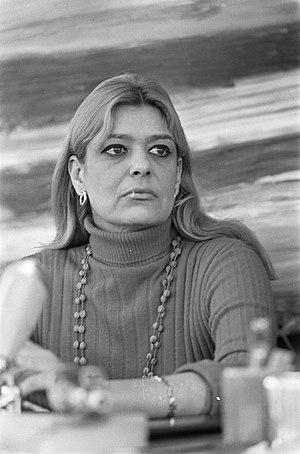
La culture de la Grèce, pays d'Europe du Sud-Est, désigne l'ensemble des pratiques culturelles et des traditions qui composent la société hellénique et les habitants de la Grèce. Son patrimoine culturel est le fruit d'héritages historiques différents qui façonnent aujourd'hui la culture hellénique. Étant donné sa situation géographique particulière, à la fois européenne, méridionale, balkanique et levantine, la culture hellénique est particulièrement riche et variée, témoignage de son Histoire prolifique.